A Notorious Gentleman

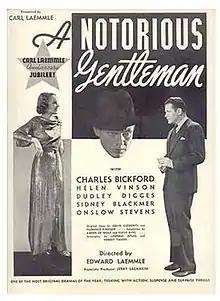

A Notorious Gentleman is a 1935 American drama film directed by Edward Laemmle and written by Leopold Atlas, Rufus King and Robert Tasker. The film stars Charles Bickford, Helen Vinson, Onslow Stevens, Dudley Digges, Sidney Blackmer and John Darrow. The film was released on January 21, 1935, by Universal Pictures. The film was remade in 1946 as "Smooth as Silk".